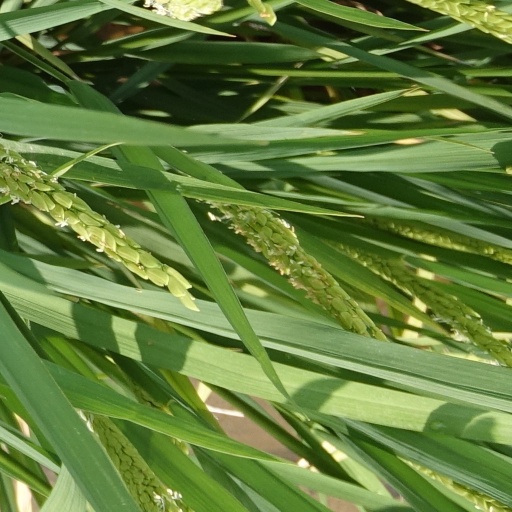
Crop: rice